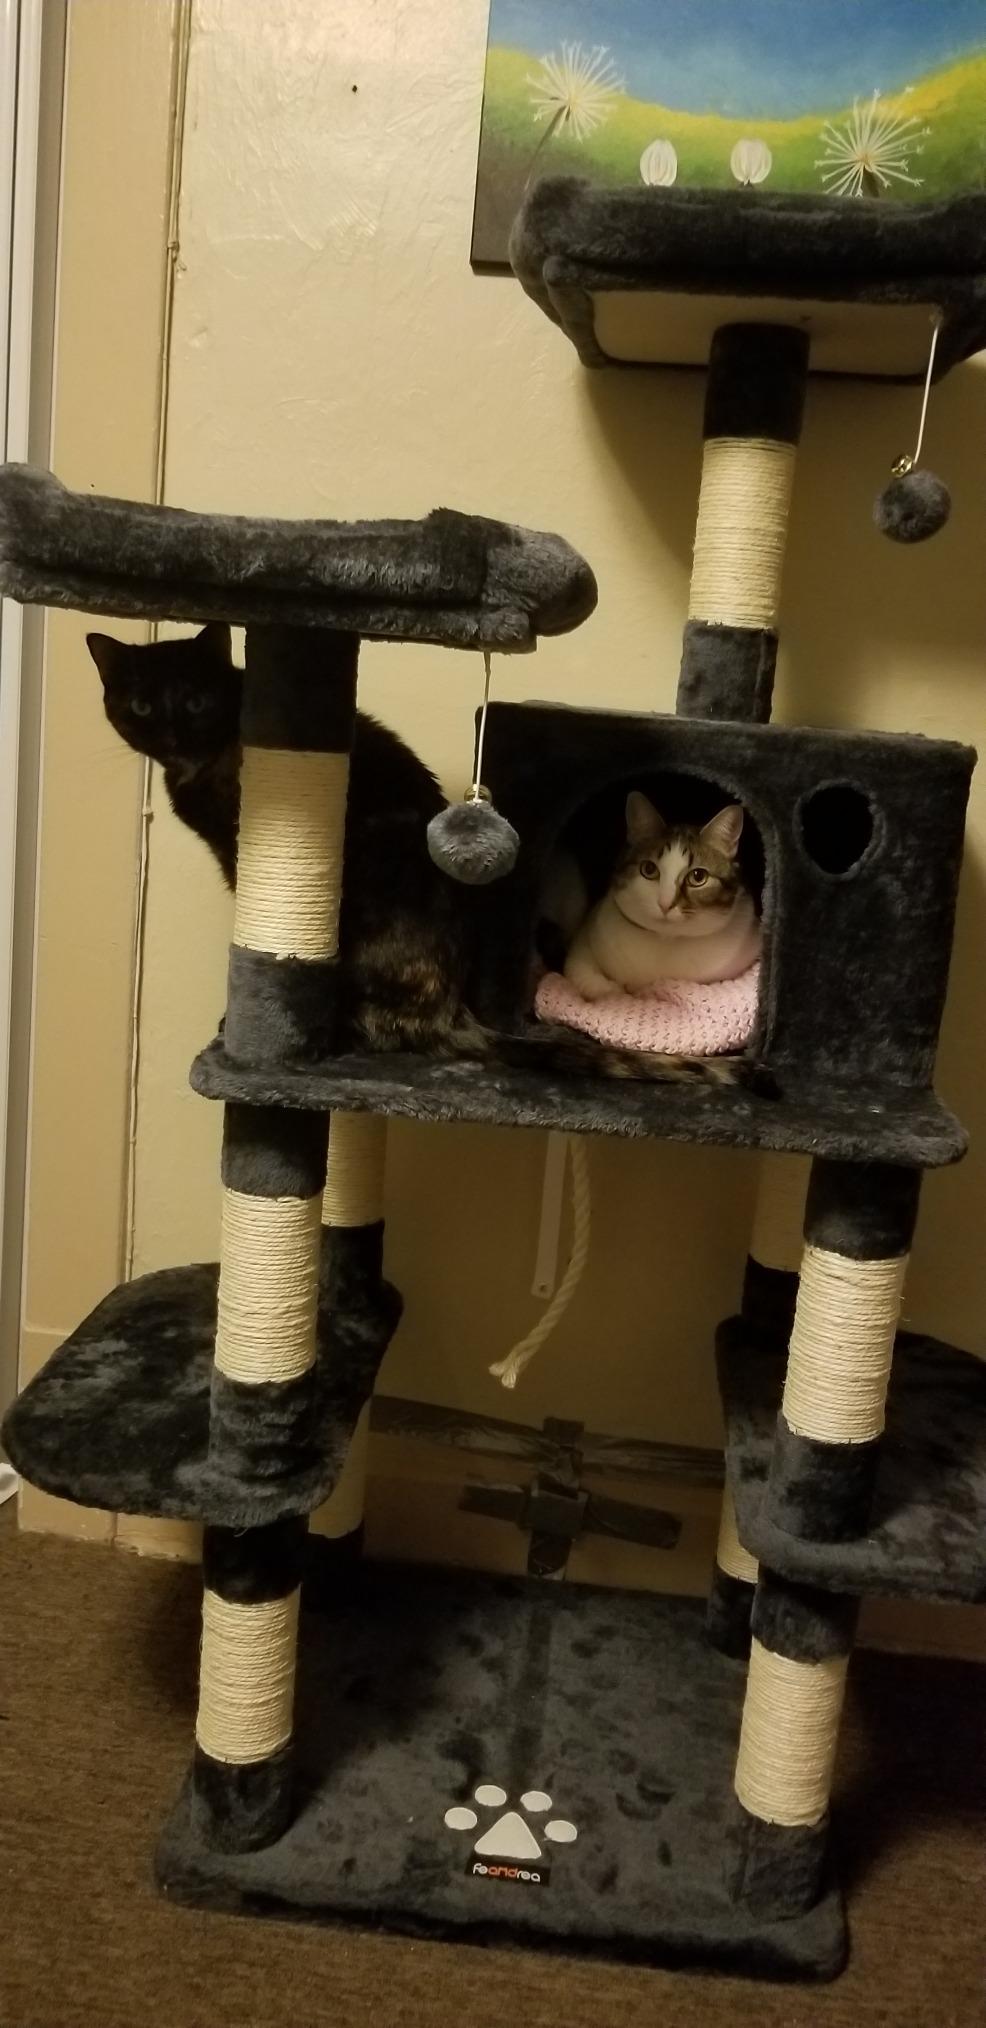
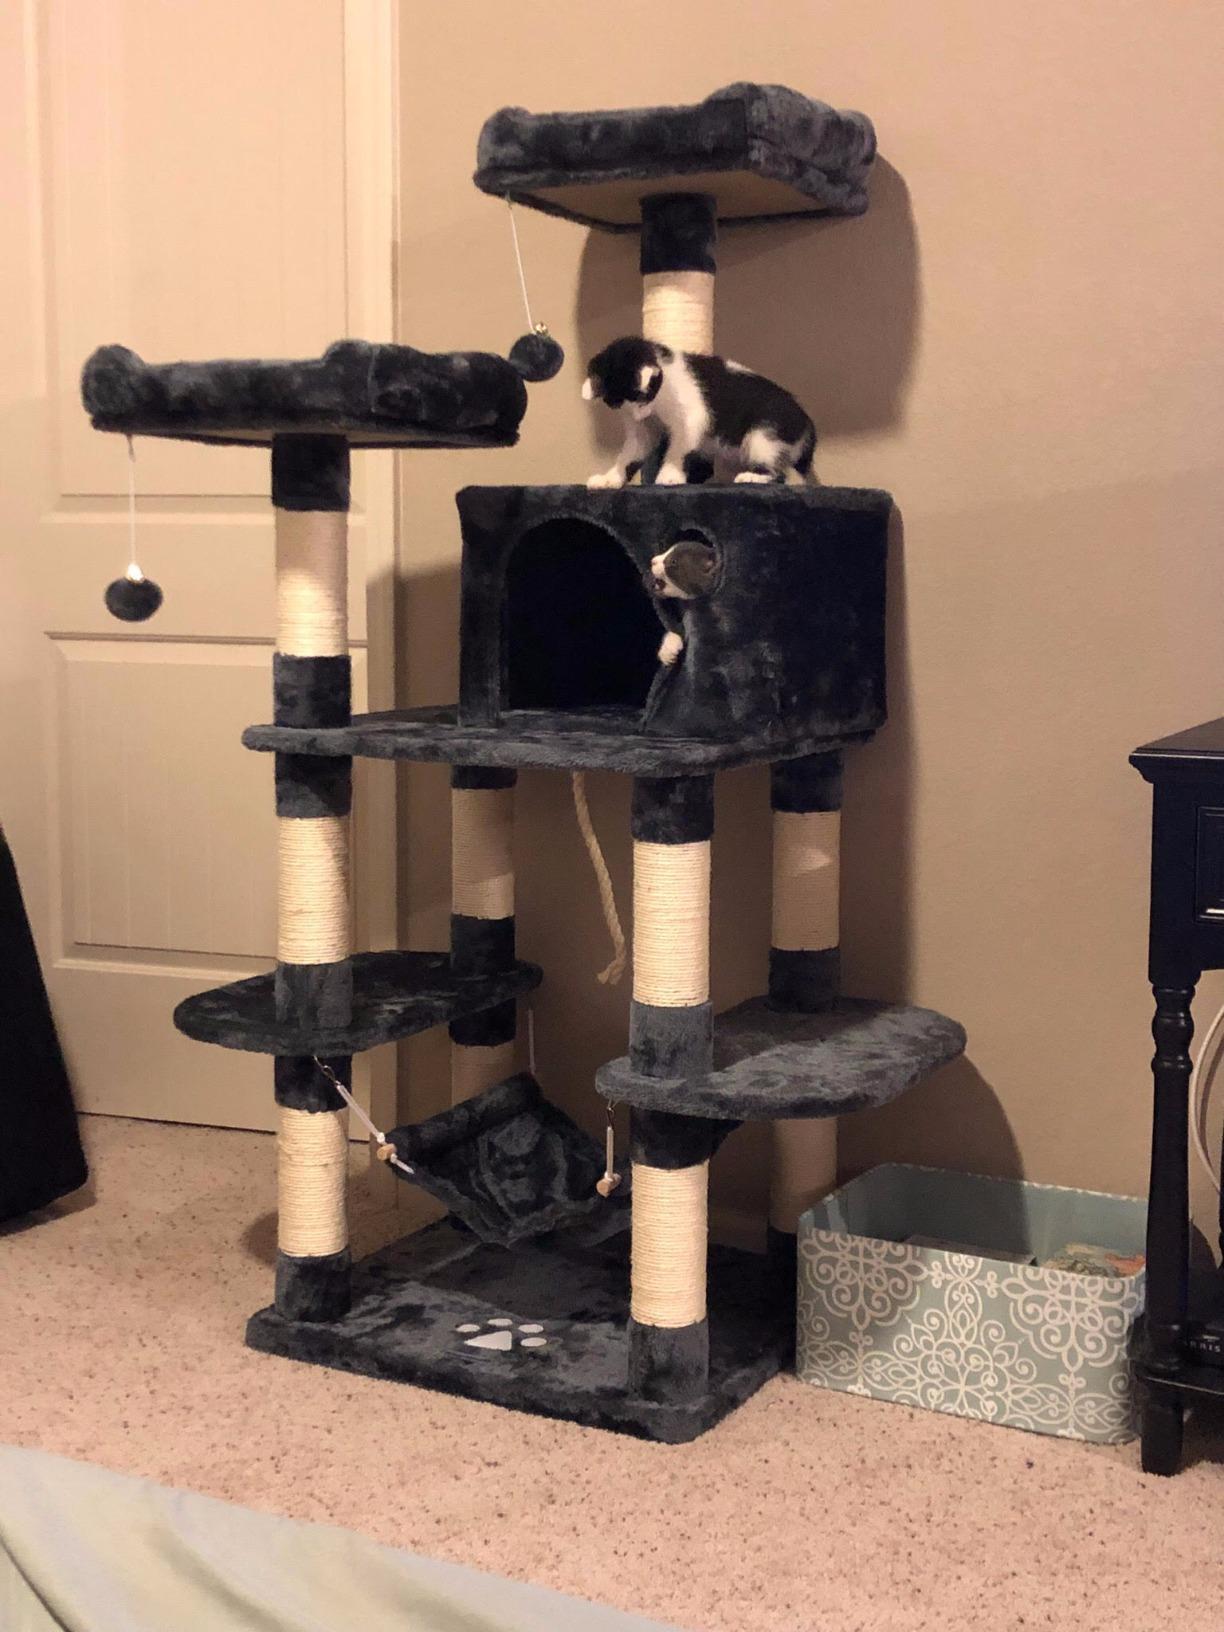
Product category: items_cat tree
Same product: yes